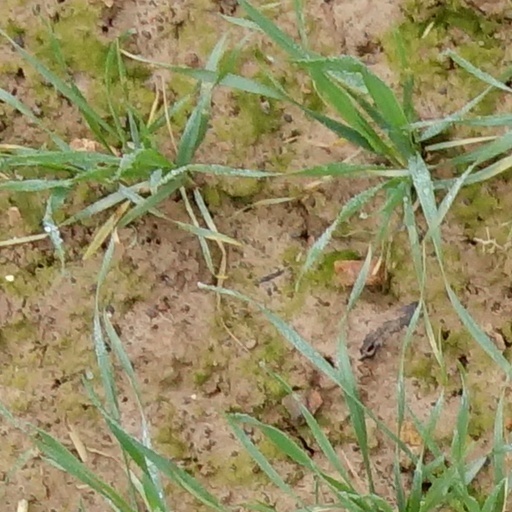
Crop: wheat